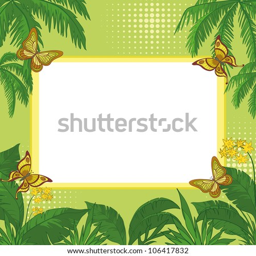
frame of tropical butterflies , leaves and flowers with a blank white background .